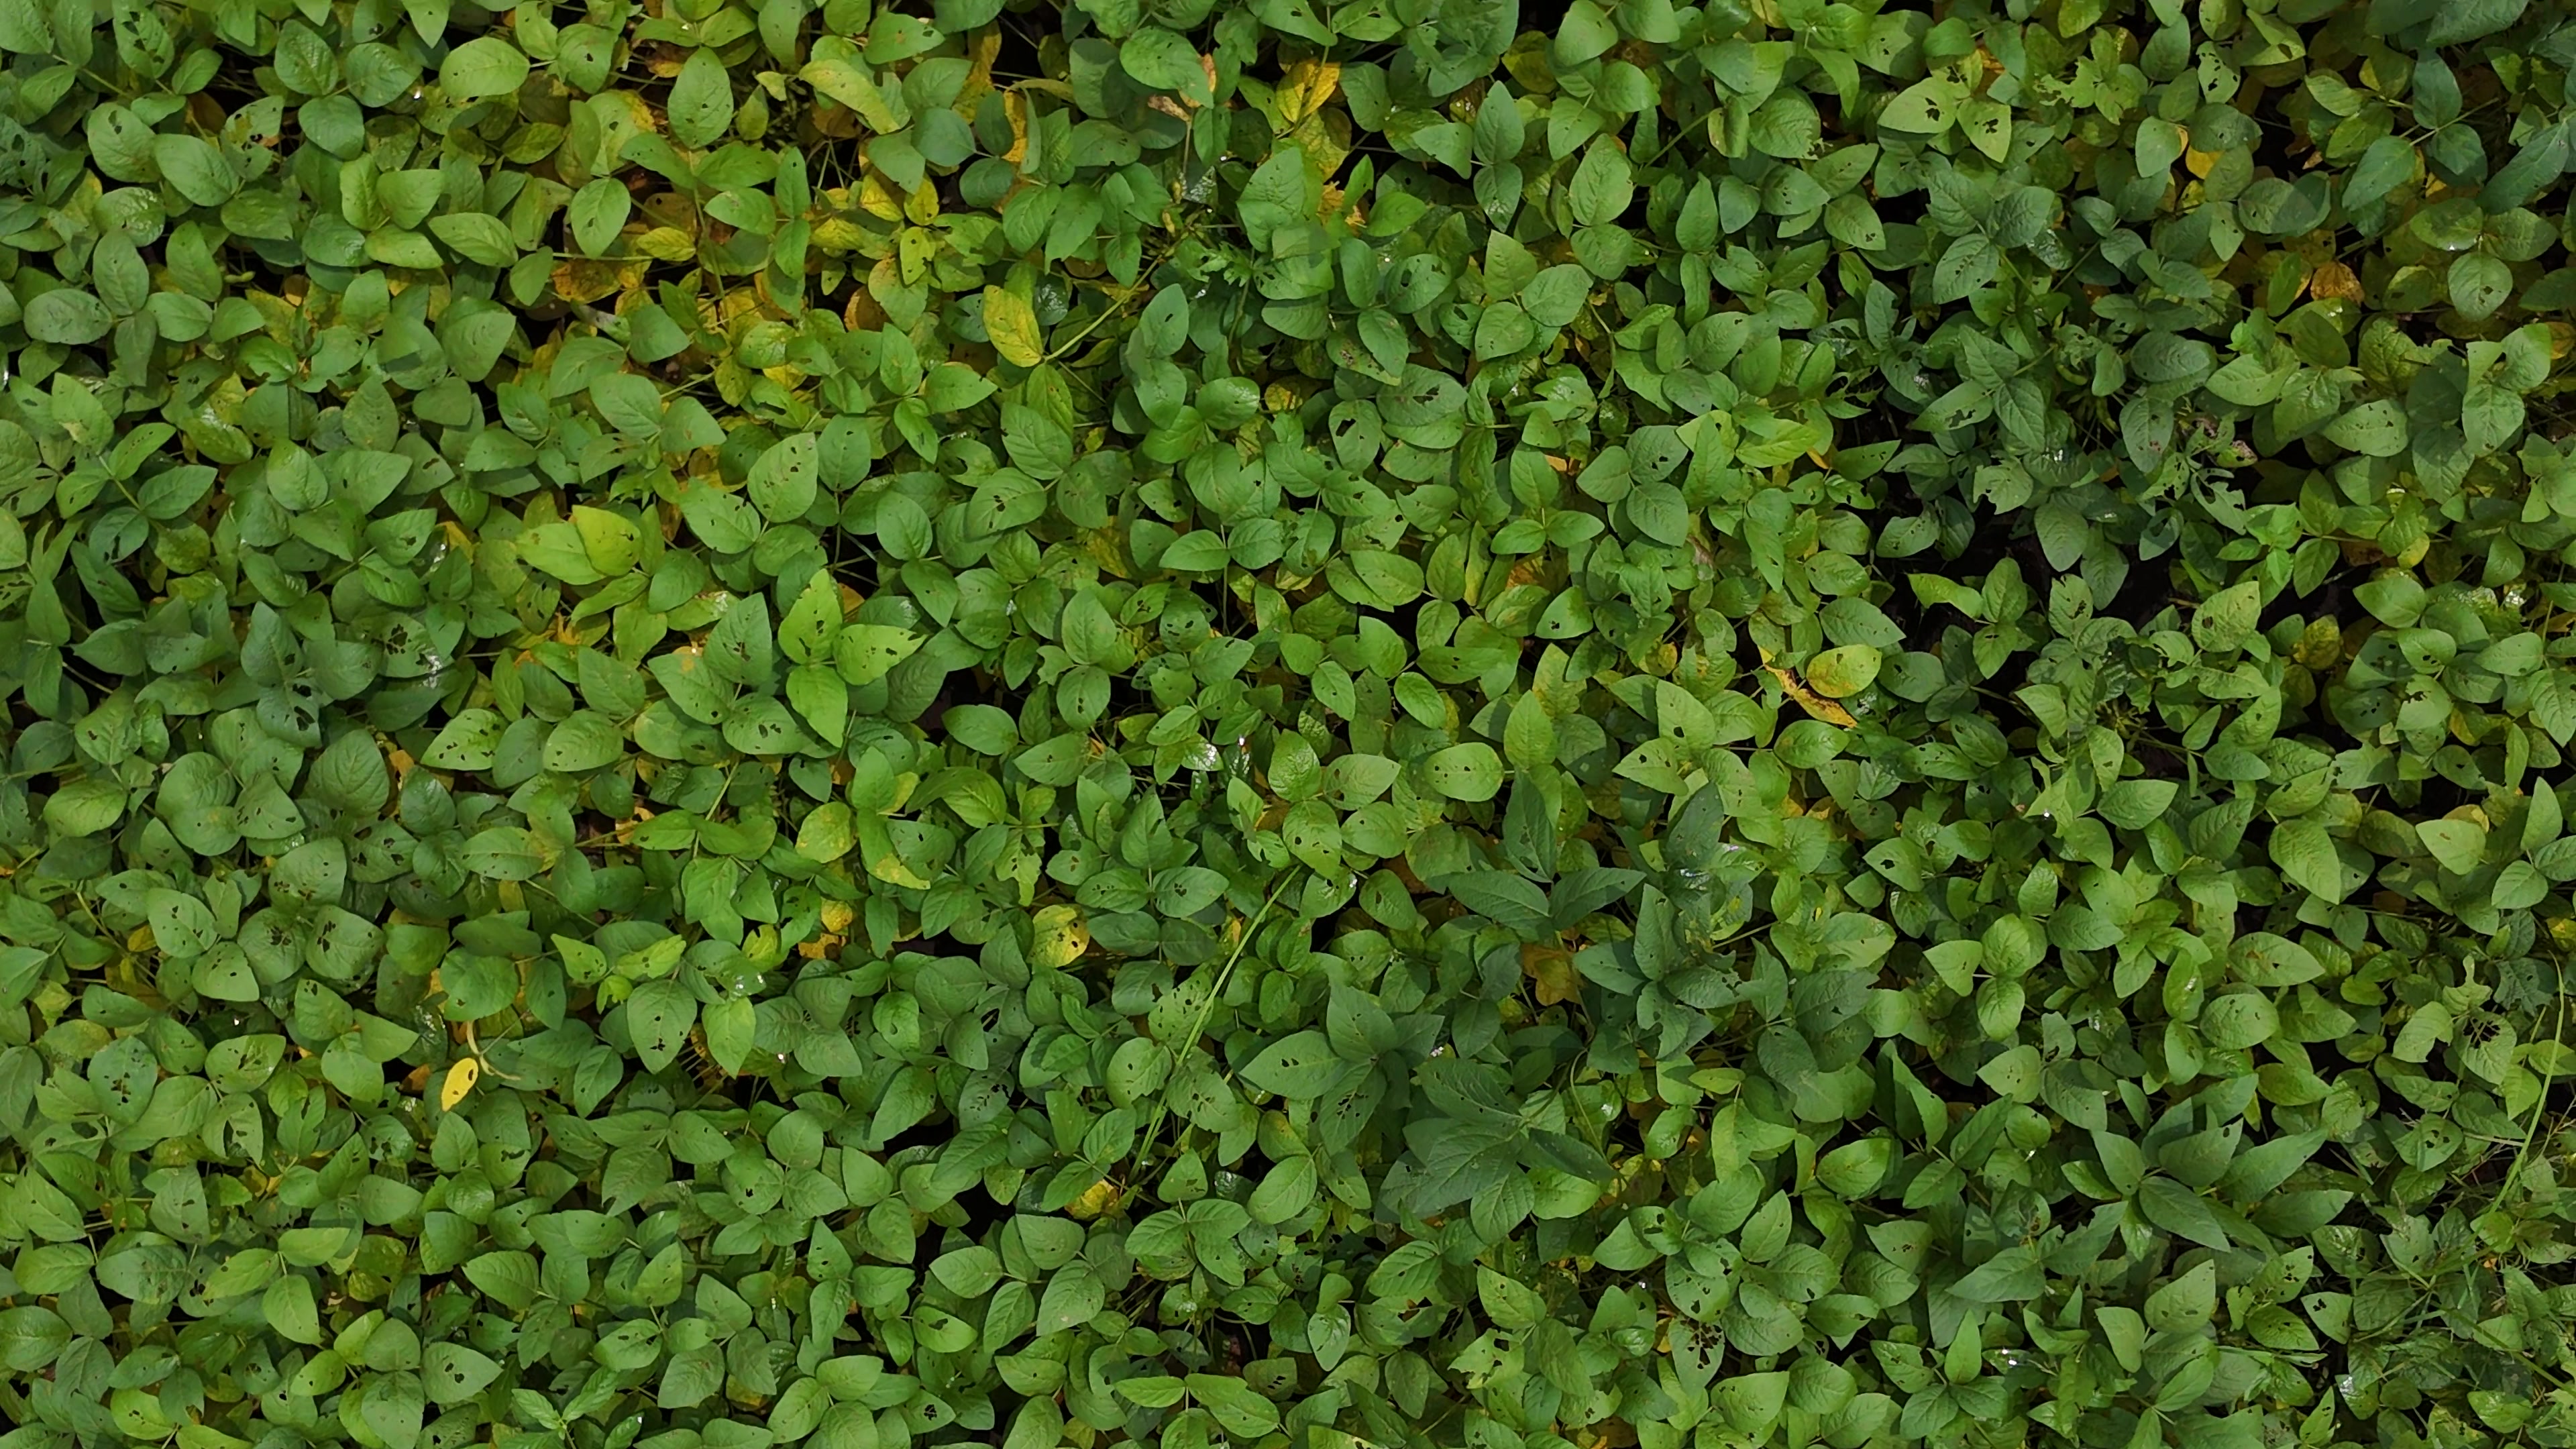
Label: Mosaic